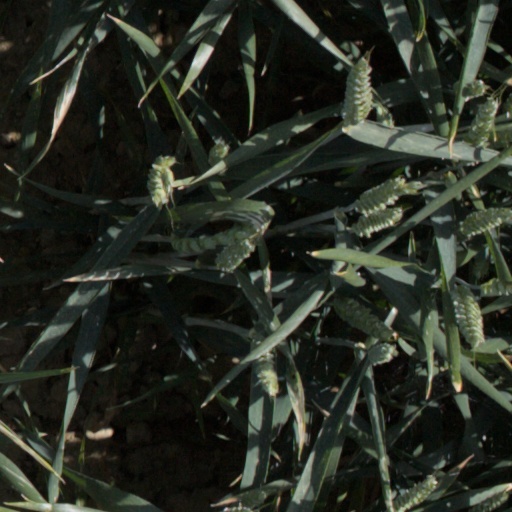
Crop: wheat